Xuwen County

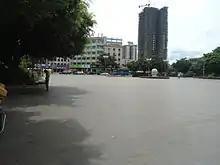
Main square at Xucheng

Xucheng is the commercial, political, cultural, recreational and residential downtown area. Nanshan township, Chengbei township and Hai'an Township surround her. There are nine main streets: Dongfang Road, 1st, 2nd, 3rd, 4th; Dongping Road, 1 2,3,4, Hongqi Road, 1,2. Xuhai Road, Dexin Road, 1,2,3, Chengdong Avenue, Mulan Road, Wenta Road, Guisheng Road. There are two parks, two stadiums, five supermarkets, one five star hotel, one four star hotel, two 3-star hotels, four KFC style restaurants, four Classic Cantonese restaurants. 100 KTV and healthcare centers. SPA center has not been set up yet...High speed bullet train railway is being built connecting to Guangzhou. It will have been accomplished by the end of 2022.